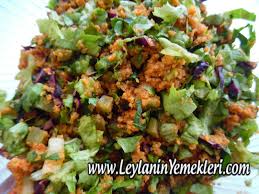
Yemek: kisir